Cannabis in Israel

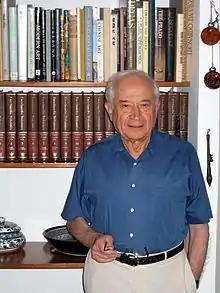
Professor Raphael Mechoulam of the Hebrew University of Jerusalem isolated THC from cannabis in 1964 (along with Yechiel Gaoni) and later discovered anandamide.

The possession, use, and distribution of cannabis without a license in the State of Israel are violations under the Dangerous Drugs Ordinance. A decade ago, despite these regulations, enforcement was relatively lax, partially influenced by a political movement advocating tolerance. Over the years, the enforcement approach has progressively become more lenient. As of 2021, cannabis use has been fully decriminalized, with it being treated as an administrative infraction primarily when used in highly visible public places. There is a possibility that cannabis may be legalized for recreational use by adults aged 21 and older in the future, with regulations akin to those for alcohol. Public and cross-party political support for the complete decriminalization of cannabis increased in the 2010s with increasing usage for both medical and recreational purposes, and the establishment of a political party primarily devoted to this cause; on July 19, 2018, the Knesset approved a bill for decriminalization, although the supporters of recreational cannabis use insisted that this did not represent complete decriminalization. The law came into effect on April 1, 2019. On June 25, 2020, further legislation designed to decriminalize possession of up to 50 grams of cannabis began its passage through the Knesset.